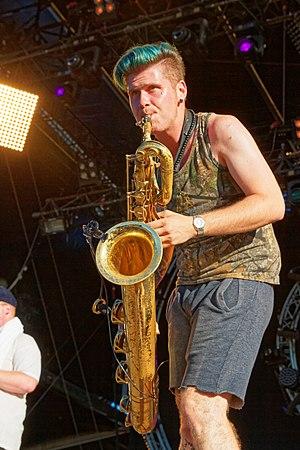
Le saxophone baryton est un instrument de musique à vent, de la catégorie des bois, parmi les tessitures les plus graves de la famille des saxophones.
Leo Pellegrino est un saxophoniste baryton né à Pittsburgh et vivant à New-York. Il est diplômé de la Manhattan School of Music en 2013. Il est membre du brass band Too Many Zooz et ancien membre du brass band Lucky Chops.